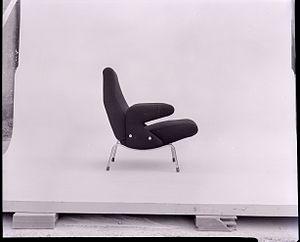
Arflex est une société italienne qui produit du mobilier design. Elle fait partie du groupe Seven Salotti depuis 1995.